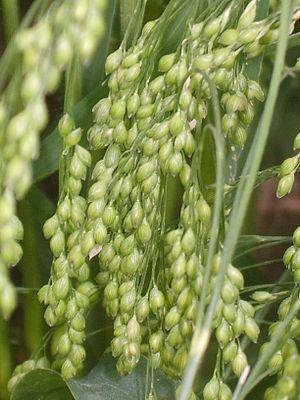
Cette liste de Tracheophyta de Bosnie-Herzégovine, ainsi que d’espèces introduites est un aperçu incomplet d’espèces de mousses, de fougères, de gymnospermes et d’angiospermes citées dans la littérature disponible en langues bosniaque, croate, serbe et serbo-croate. Cet aperçu n’inclue pas des espèces cultivées ni celles occasionnellement introduites.